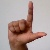
The image shows a hand gesture representing the letter 'L' in Indian Sign Language.